Thracian religion

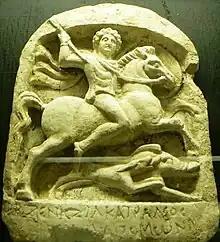
Hellenistic relief depicting the Thracian Horseman as a hunter

The Thracian goddess Bendis was the Great Mother of Gods, similar to the Phrygian goddess Kubeleya, and was a mistress of animals who was associated to wild animals, as well as a power-giver connected to the Thracian elite, thus being a fertility deity and a .